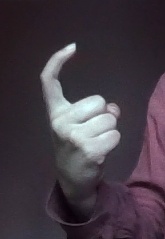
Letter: ra